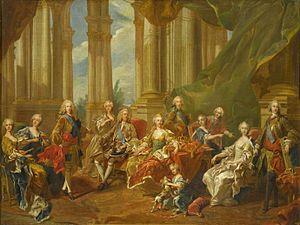
La Famille de Philippe V est une huile sur toile de Louis Michel van Loo, achevée en 1743. Elle représente en grandeur nature Philippe V d'Espagne et sa famille. La peinture dépeint la famille royale dans une pièce de fiction et dans le style de l'art français baroque et rococo. Ce tableau fait partie d'un trio de peintures qui portent le même titre et sont datées de 1723 par Jean Ranc, une plus petite version en 1738 et cette représentation de 1743.